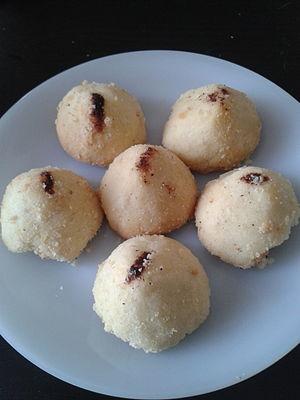
Ghribia, pâtisserie algérienne.